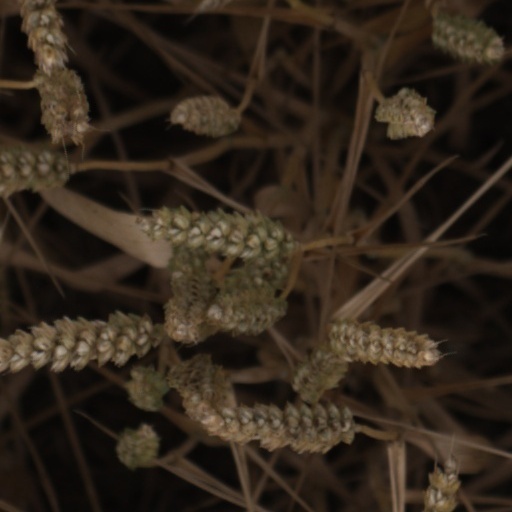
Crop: wheat